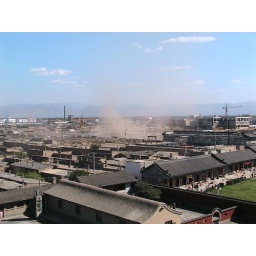
A swirl of dust and sand blows outside the walls of the Wooden Pagoda in its contradictory sky line